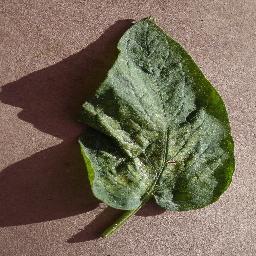
Label: Tomato___Spider_mites Two-spotted_spider_mite